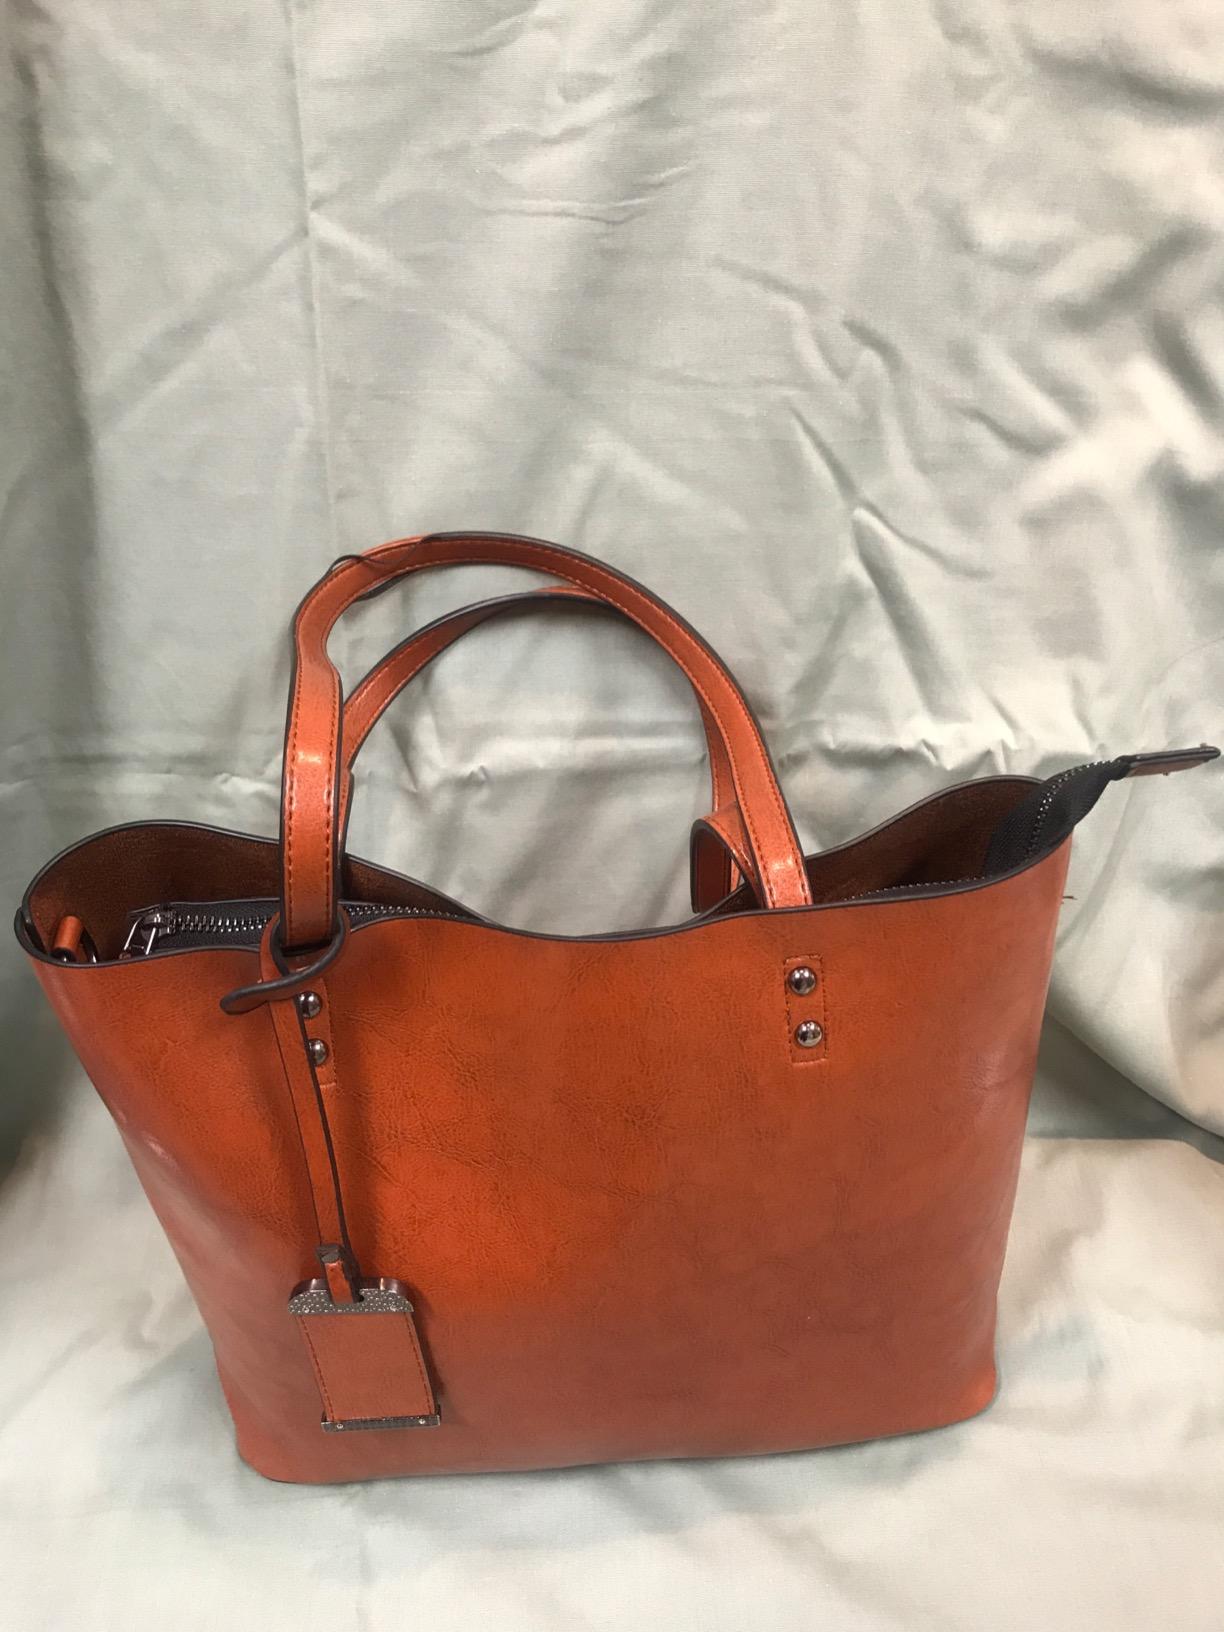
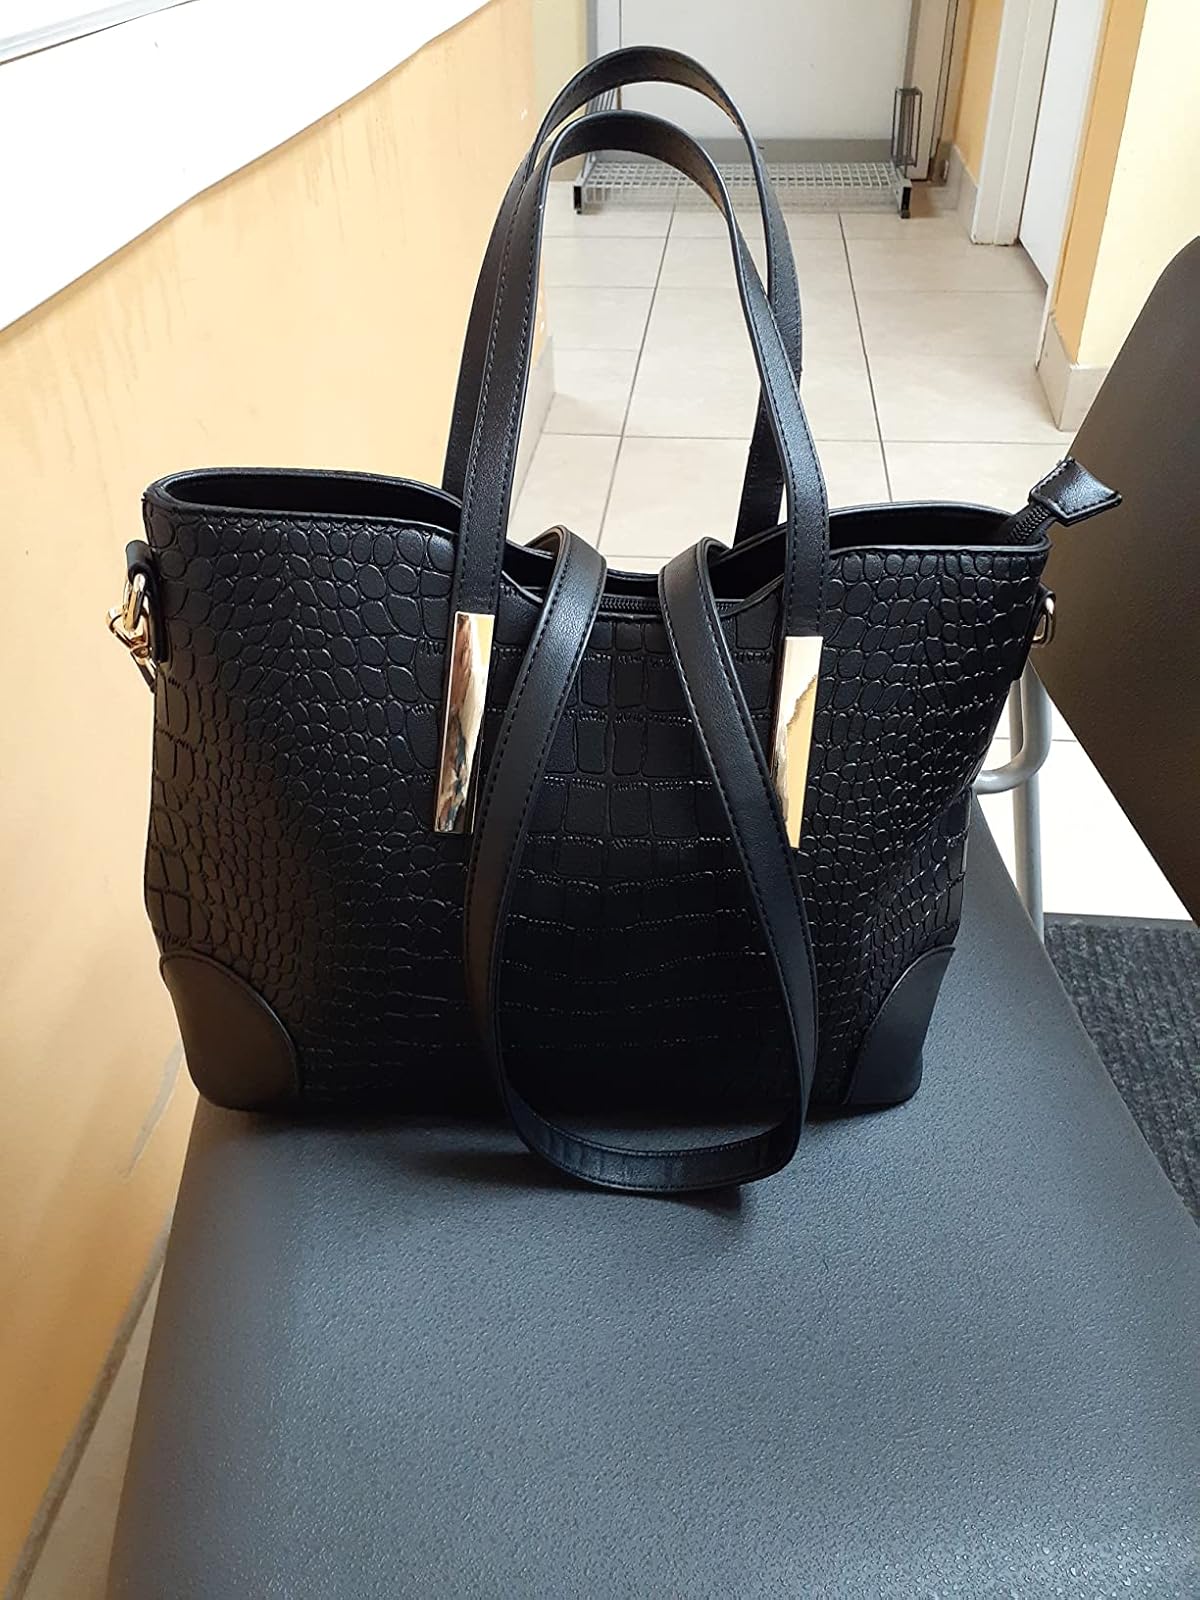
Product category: accessories_handbag
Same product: no